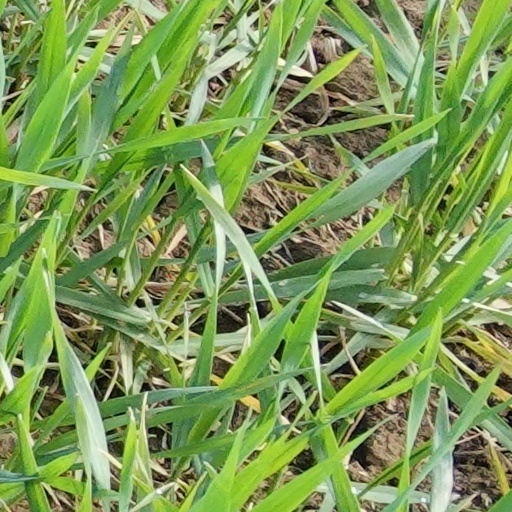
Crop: wheat